Vera Looser

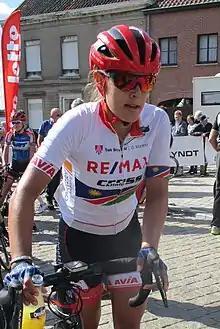
Adrian at the 2018 Belgium Tour

Vera Looser (née Adrian; born 28 October 1993) is a Namibian road cyclist and mountain biker who most recently rode for UCI Women's Continental Team . She represented her nation at the 2014 and 2018 Commonwealth Games and at the 2016 Summer Olympics. She has won the Namibian National Time Trial Championships on seven occasions, and the Namibian National Road Race Championships on ten occasions, including nine years consecutively between 2014 and 2022.